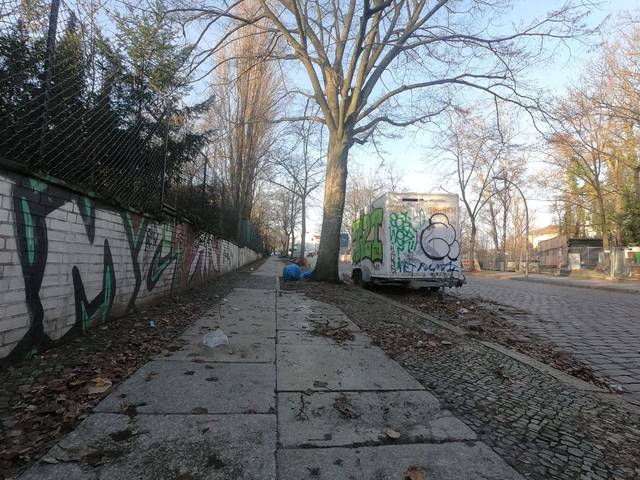
Region: Germany
Coordinates: 52.541, 13.379